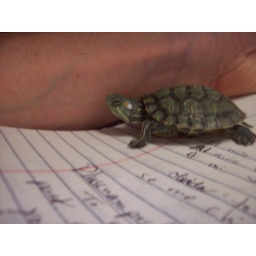
the turtle I found crawling into my bag in the middle of class &amp;amp; Patricio's notes